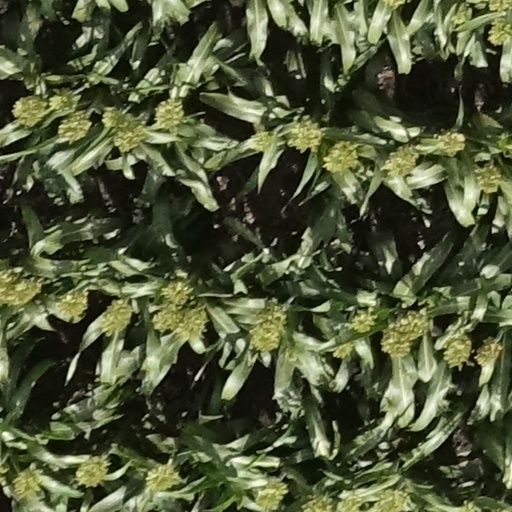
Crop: sorghum